Answer in natural language. Consider the 3D positions of the objects in the scene and not just the 2D positions in the image. Is the centerpoint of  light blue colour dresser birkeland (highlighted by a red box) at a higher height than black colour chair  shape square (highlighted by a blue box)? Choose between the following options: no or yes
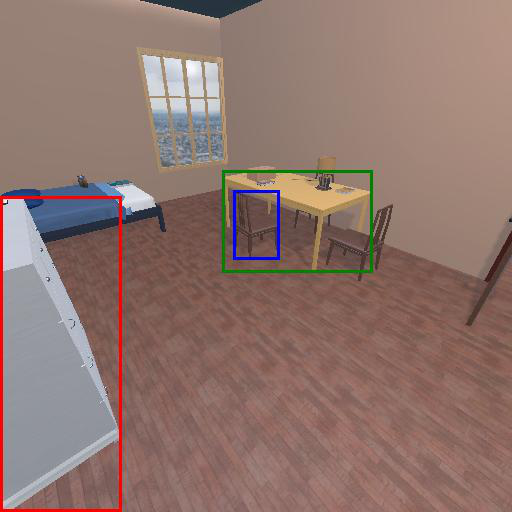
<answer>yes</answer>